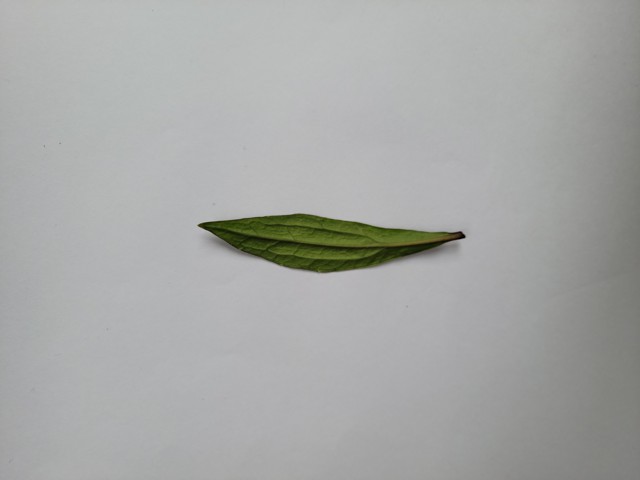
Plant: ayapan